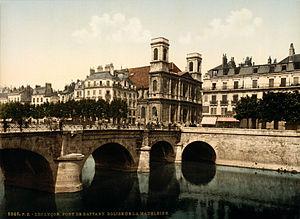
Battant est un des plus vieux quartiers de Besançon situé sur la rive droite du Doubs au nord de la Boucle dans lequel s'est d'abord développé la ville. Ses habitants sont appelés les Bousbots ; ce gentilé fait référence à la résistance que les vignerons du quartier avaient opposée à la tentative de prise de la ville par les Huguenots de Montbéliard dans la nuit du 20 au 21 juin 1575.
L'immigration à Besançon est l'installation à Besançon de personnes appelées « immigrés », n'étant pas né dans la ville ou ses environs. Aujourd'hui, cela fait référence aux individus n'ayant pas — le plus souvent — la nationalité française et venant d'un autre pays que la France. Les premiers immigrants furent les Séquanes, suivis des Romains qui envahirent la région avant que la ville ne soit rattachée au royaume franc. Cependant, les premiers vrais migrants furent les Juifs, qui s'installèrent dans la capitale comtoise à partir du Moyen Âge et jusqu'au XIXᵉ siècle.